Red Metropolitana de Movilidad

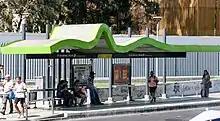
Transantiago characteristic bus stop, criticized because of its design and poor protection against rain and sun.

There were several problems with the design and initial implementation of the plan. Bus owners' contracts offered no incentive to improve service, as they received a fixed payment no matter how many passengers they transport. The centralized system for controlling frequency of buses is not working (the GPS system is non-operational), which was a main point in the original design. Passenger fare evasion was high (30% or more). Many people considered the service to be poor and were not willing to pay for it, while others were taking advantage of the situation. Routes were poorly defined and took little account of commuter's habits. One clear failing of the system was that there were no bus stops by many hospitals.